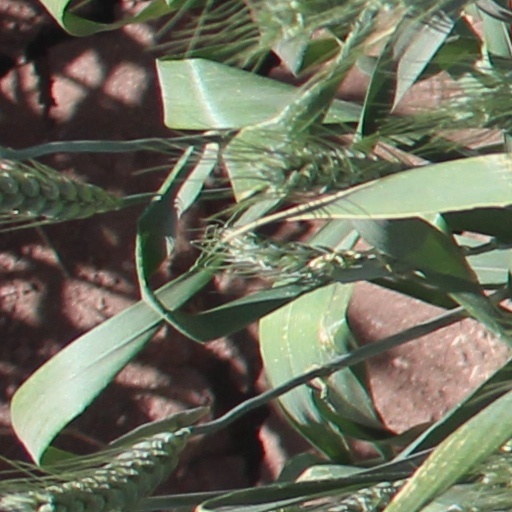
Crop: wheat